Isidore de Lara

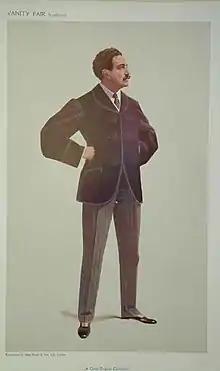
Isidore de Lara, 1908.

Isidore de Lara, born Isidore Cohen (9 August 18582 September 1935), was an English composer and singer. After studying in Italy and France, he returned to England, where he taught for several years at the Guildhall School of Music and Drama and became a well known singer and composer of art songs. In the early 1880s he began to compose music for the stage, eventually achieving his greatest successes with opera in Monte Carlo from the late 1890s through the outbreak of World War I. His most popular opera, "Messaline" (1899), enjoyed frequent revivals throughout Europe and in the United States during the first quarter of the 20th century. He returned to London and spent much of the 1920s trying to create a permanent National opera company in England, without much success.